Odaenathus

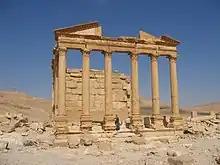
The Funerary Temple no. 86 (The House Tomb)

Possible descendants of Odaenathus living in later centuries are reported: Lucia Septimia Patabiniana Balbilla Tyria Nepotilla Odaenathiana is known through a dedication dating to the late third or early fourth century inscribed on a tombstone erected by a wet nurse to her "sweetest and most loving mistress". The tombstone was found in Rome at the San Callisto in Trastevere. Another possible relative is Eusebius who is mentioned by the fourth century rhetorician Libanius in 391 as a son of one Odaenathus, who was in turn a descendant of the King; the father of Eusebius is mentioned as fighting against the Persians (most probably in the ranks of Emperor Julian's army). In 393, Libanius mentioned that Eusebius promised him a speech written by Longinus for the King. In the fifth century, the philosopher "Syrian Odaenathus" lived in Athens and was a student of Plutarch of Athens; he might have been a distant descendant of the King.